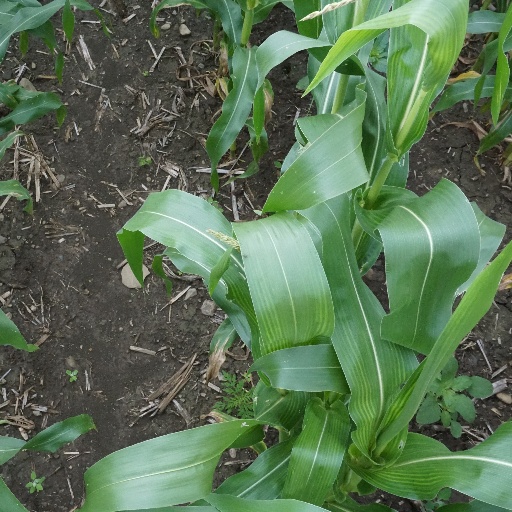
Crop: maize; corn